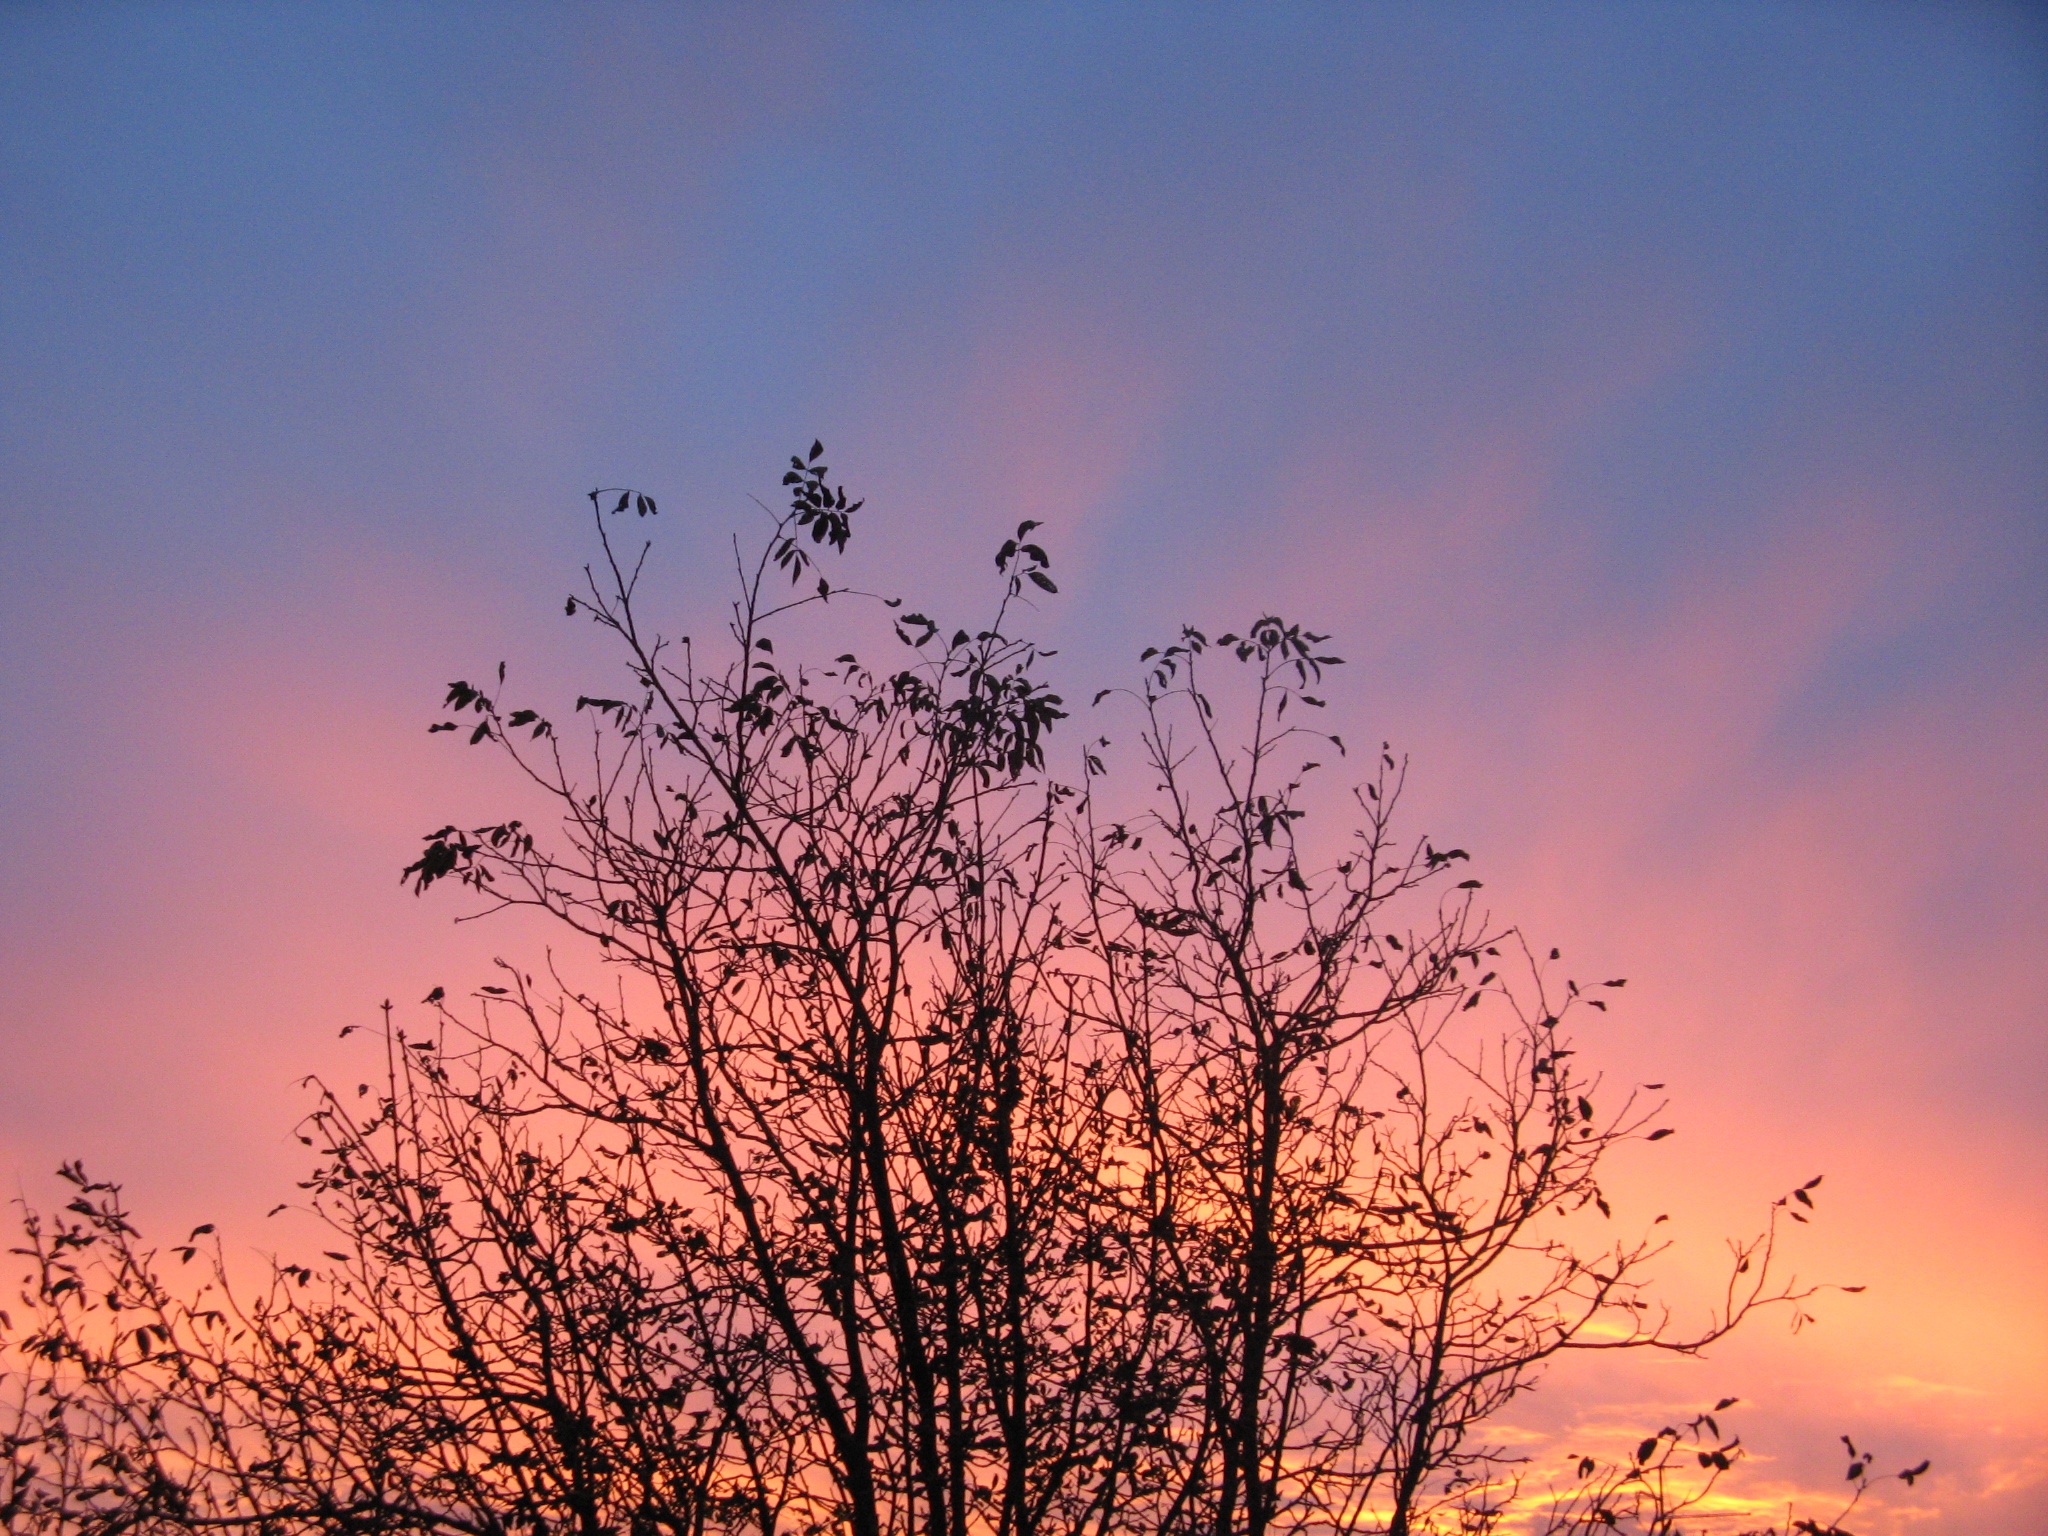
tree, nature, horizon, branch, cloud, sky, sunrise, sunset, field, prairie, morning, dawn, dusk, evening, savanna, plain, afterglow, atmospheric phenomenon, red sky at morning